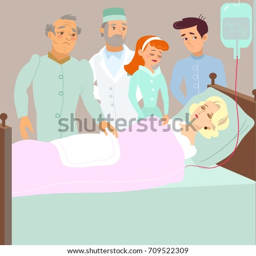
relatives came to the patient